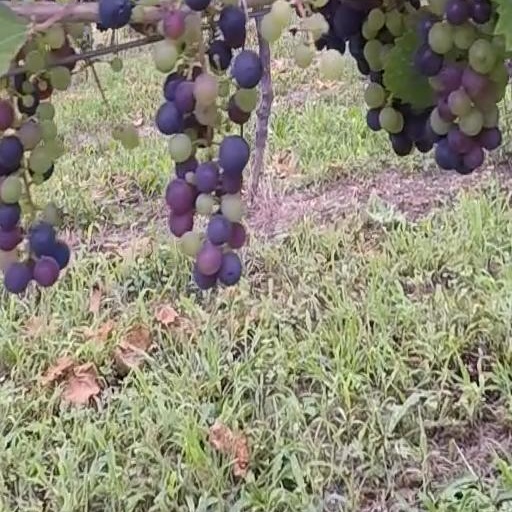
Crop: grape